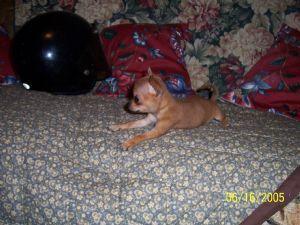
Chihuahua